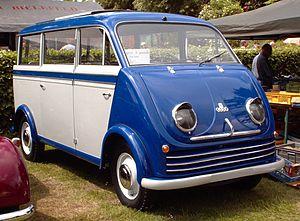
Le DKW Schnellaster est une fourgonnette de petites dimensions produite sous plusieurs dénominations par le constructeur allemand DKW entre 1949 et 1962. C'est le premier véhicule aux quatre anneaux construit par DKW après la Seconde Guerre mondiale.